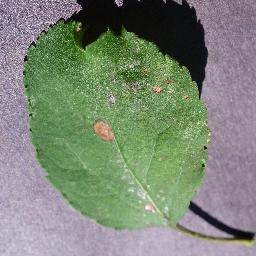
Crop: apple
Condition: black_rot